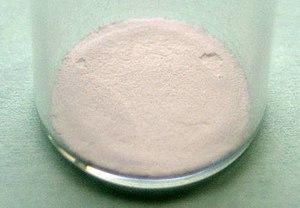
Le sesquioxyde de bore, ou par adaptation de l'anglais ou de l'allemand scientifique, le trioxyde de dibore simplifié en trioxyde de bore, est un composé chimique de formule B₂O₃ et donc faisant partie des oxydes du bore. Le sesquioxyde de bore se présente sous la forme d'un cristal blanc, de maille orthorhombique. Il est très peu soluble dans l'eau à 0 °C, mais plus soluble dans l'eau chaude.